Elevation Tour

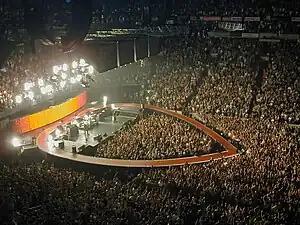
The Elevation Tour stage design was stripped down compared to the elaborate stadium sets on the band's previous two tours. It featured a heart-shaped ramp around the main stage.

The Elevation Tour show was designed by Willie Williams, with Mark Fisher serving as the architect. The stage, built by Tait Towers, measured wide by deep and featured an open center. Extending from the wings of the main stage were curved ramps shaped like the bottom of a heart, which joined together at the center of the venue floor. The heart shape was inspired by the video graphics being produced for the tour, and it was chosen by the creative team early in the design process. At the suggestion of bassist Adam Clayton, the stage was given an open center that could be filled with fans; the first 300 general admission ticketholders to queue before a concert were given wristbands and allowed access to the center of the heart. Williams was amused that the catwalks were the same shape as the vertical golden arch from the PopMart Tour stage when laid horizontally. The Elevation Tour stage was placed at one end of the venues, with seating offered "in the round". Due to this configuration, the stage designers focused on ensuring sightlines were not obstructed for anyone. Fisher said, "With a show done in the round, you can't really have any scenery because what is background scenery for one person is a sightline obstruction to another." To facilitate this, the stage height was kept low to the venue floor, with the main stage built high and the wings high.